Abraham Klausner

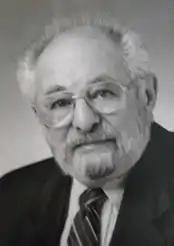
Klausner around retirement age

After the establishment of the State of Israel, Klausner left the military and began recruiting pilots and nurses for the Israeli Defense Forces in the United States. He became Provost of the Hebrew Union College in 1948, and was the Senior Rabbi at Temple Israel in Boston from 1949 to 1953. During this time, Klausner also earned a Doctorate in Divinity at Harvard University. He was the rabbi at Temple Emanu-El in Yonkers from 1954 until his retirement in 1989, when he moved to Santa Fe, New Mexico.